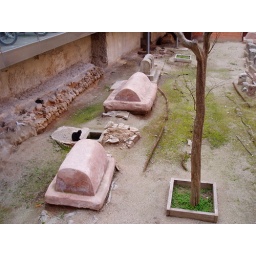
We found these excavated out of a park in Barcelona. The black cat was a nice touch.